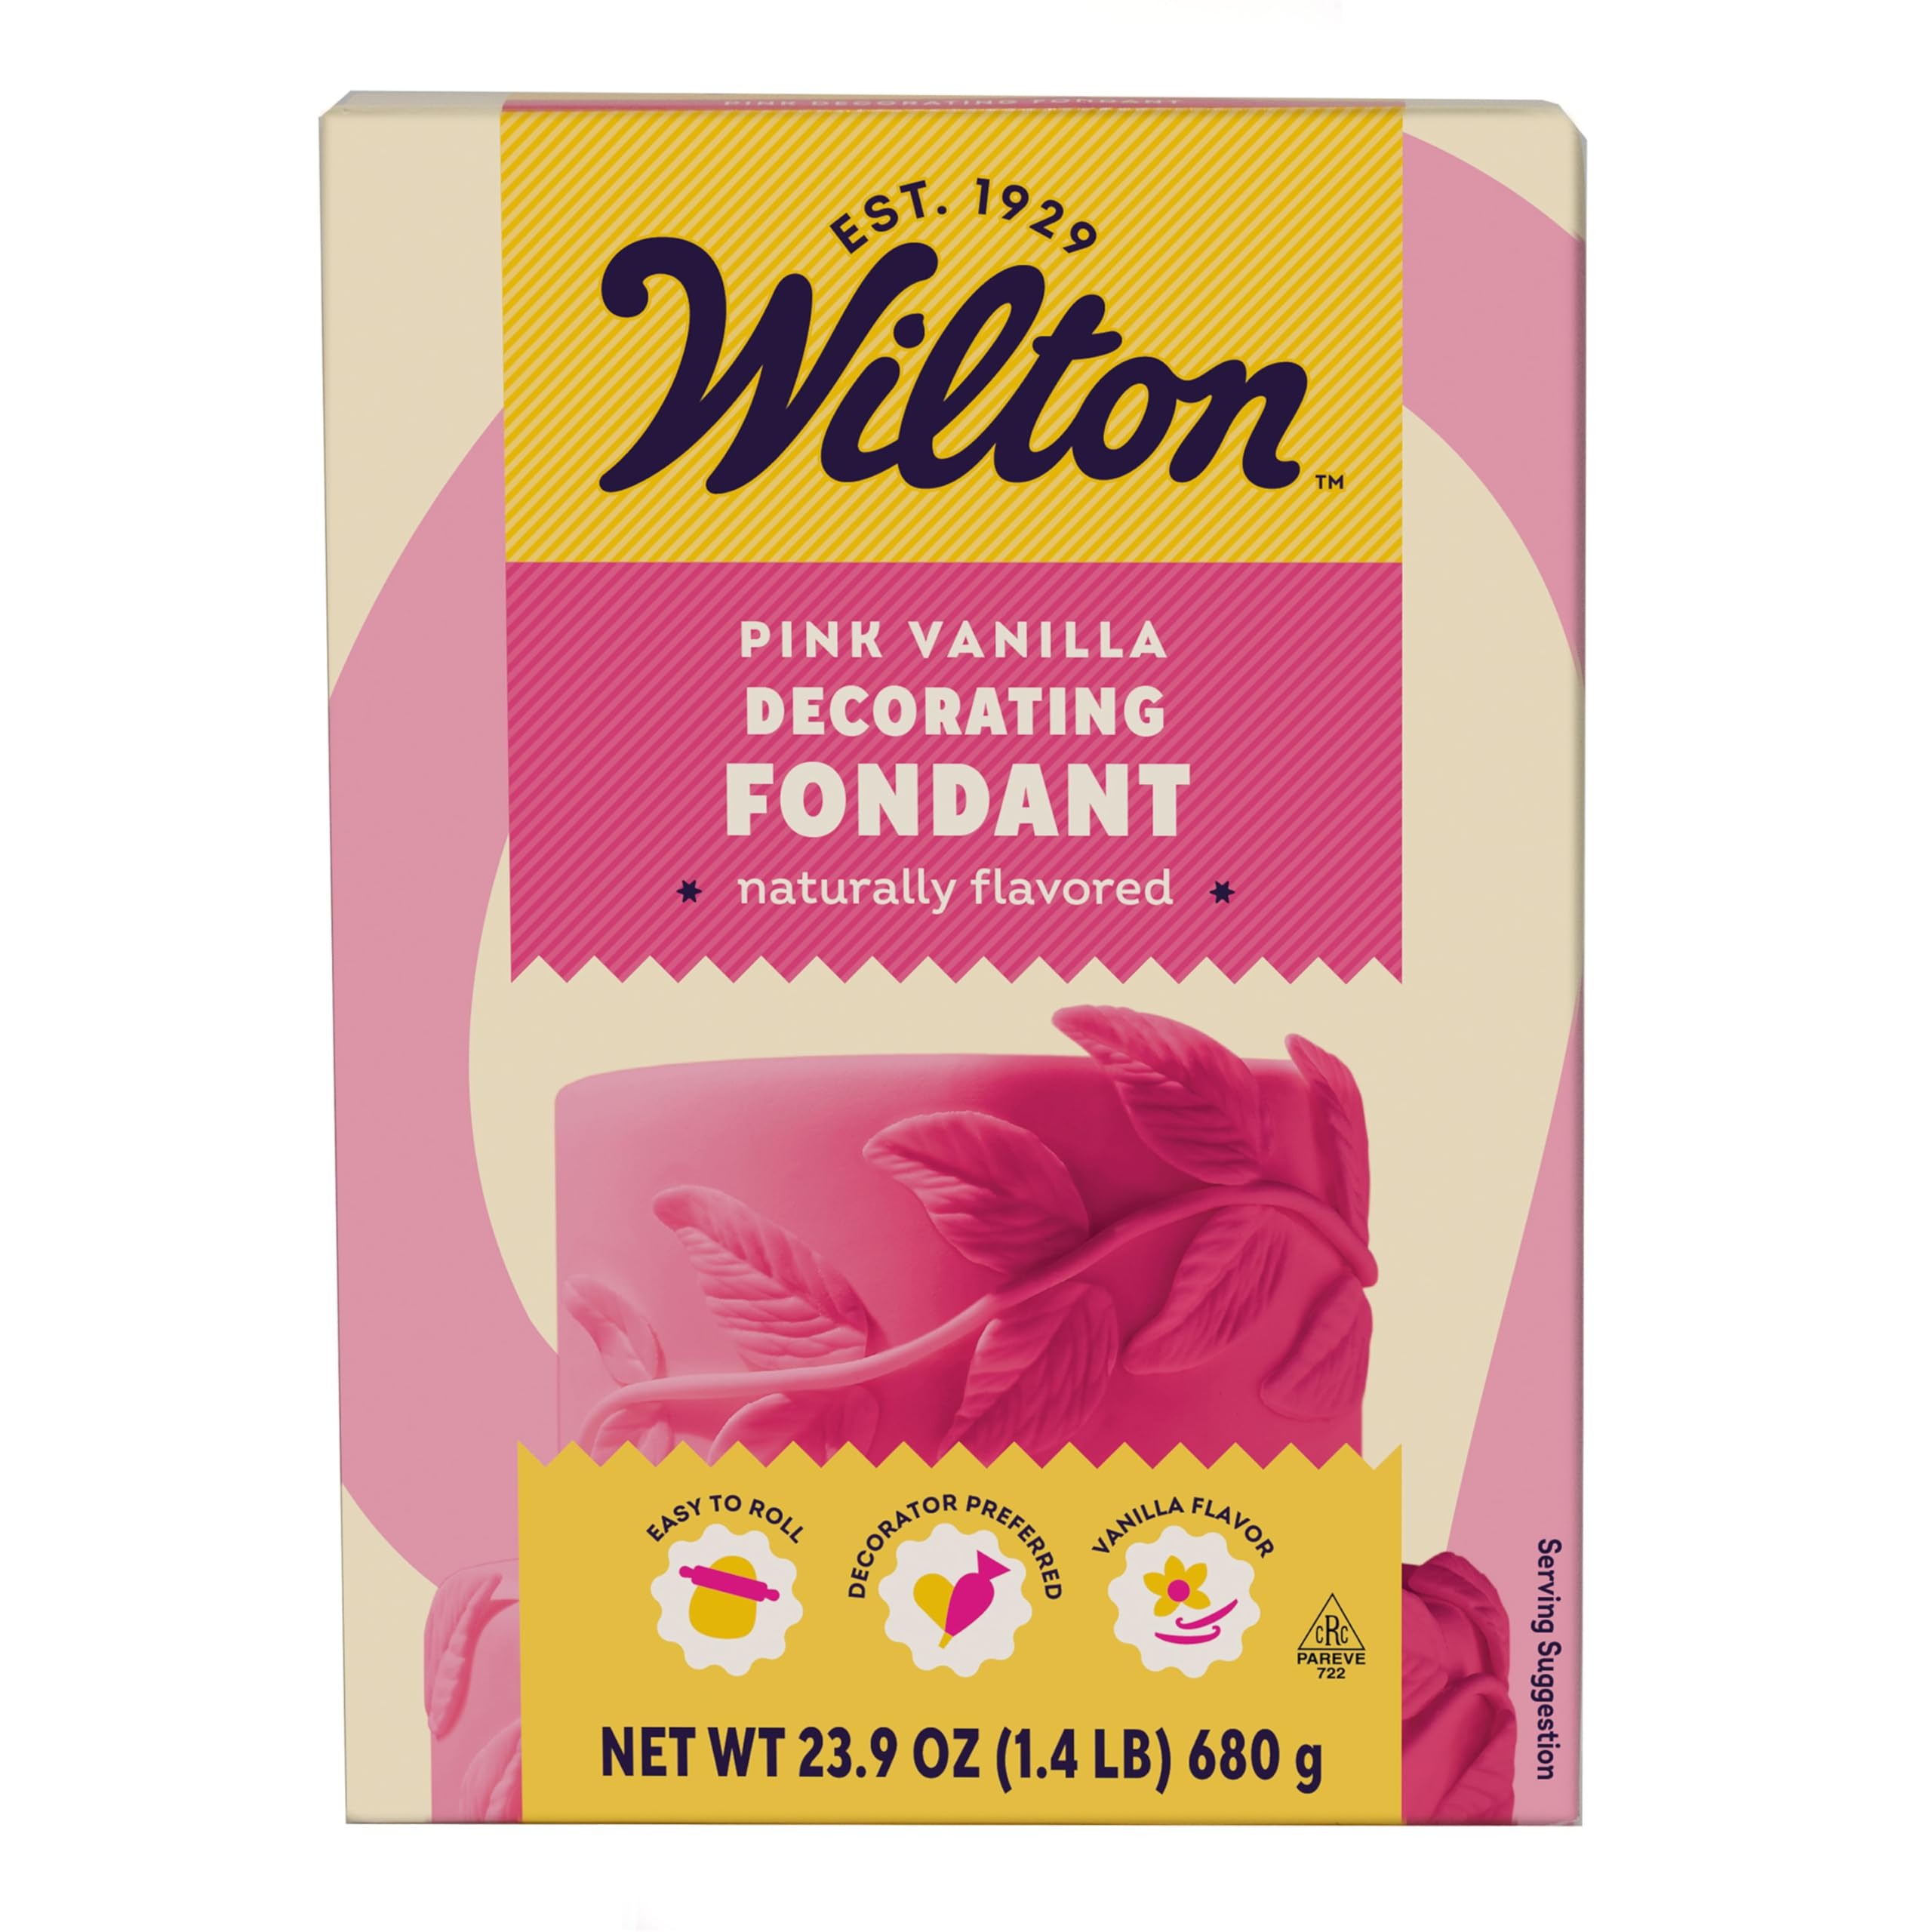
Item Name: Wilton Pink Fondant for Cake Decorating Premade, Vanilla Flavored, Easy to Roll & Ready to Use, 23.9 oz.
Bullet Point 1: One 23.9-ounce package of ready to roll, premade pink fondant for cake decorating ensuring a smooth, professional finish to your baked creations
Bullet Point 2: Premade, easy-to-roll fondant makes cake decorating simple, whether you're covering a cake or making custom fondant cut-outs
Bullet Point 3: Easily shape & mold beautiful flowers, leaves, ribbons, bows, animals, and more due to its pliable texture
Bullet Point 4: Vanilla-flavored fondant not only looks amazing but tastes delicious, complementing your cakes, cookies, & cupcakes
Bullet Point 5: Smooth consistency ensures a flawless application, helping you achieve bakery-quality results at home
Bullet Point 6: To use, simply knead the fondant until soft, then roll it out to your desired thickness before draping it over your cake or cutting out fun shapes
Value: 24.0
Unit: Ounce

Price: 9.76